Imperial Prize of the Japan Academy

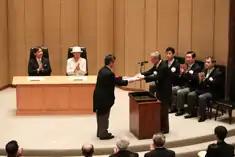
The Award Ceremony for the Imperial Prize and Japan Academy Prize (at the Building of Japan Academy on June 17, 2019)

The is a prestigious honor conferred to two of the recipients of the Japan Academy Prize.